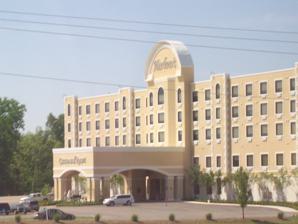
Building: Harlow's Casino Resort
Country: United States of America
Year built: 2007
Casino resort in Refuge, Mississippi Harlow's Casino Resort & Hotel Location Refuge, Mississippi Address 4280 Harlows Boulevard Opening date November 27, 2007 Theme 30's Art Deco No. of rooms 105 Total gaming space 33,000 sq ft (3,100 m 2 ) Notable restaurants Delta Delights & Louis Steakhouse Casino type Riverboat casino Owner Churchill Downs Inc. Coordinates 33°18′00″N 91°08′28″W / 33.29987°N 91.14111°W / 33.29987; -91.14111 Website harlowscasino .com Harlow's Casino Resort & Hotel is a casino located in Refuge, Mississippi , near Greenville , and approximately 1 mi (1.6 km) east of the Mississippi River . It is owned and operated by Churchill Downs Inc. Harlow's has 33,000 square feet (3,100 m 2 ) of gaming space with slot machines, blackjack , craps , and a 7-table poker room, a 105-room hotel, a 2,500-seat entertainment center, two restaurants, and three bars. Originally the name of the casino was going to be Bali-Hai, but the owner, the late Rick Schilling, changed the name to Harlow's Casino Resort "to bring back that lavish old Hollywood style with even more grandeur to this new property". The casino is designed to reflect the era known as the Golden Age of Hollywood, a time from the 1920s to the 1960s when Hollywood experienced great growth and glamour. One of the two restaurants came from the Splash Casino, which was docked at Mhoon Landing in Tunica County, Mississippi , and is now a 400-seat buffet dining area called Legends. Churchill Downs purchased the property in December 2010 for $138 million. See also List of casinos in Mississippi References